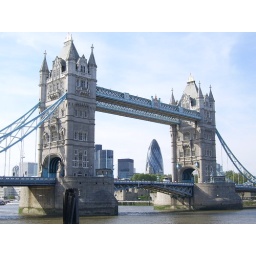
tower bridge and that buildling im in love with